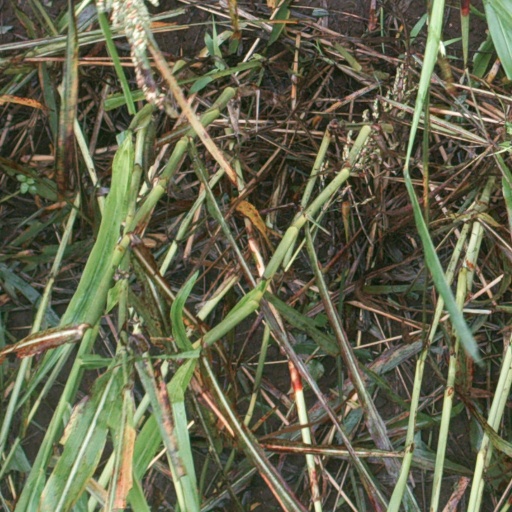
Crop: sorghum